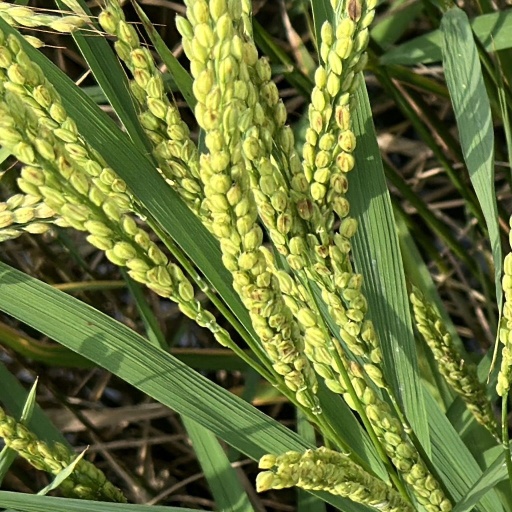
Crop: rice